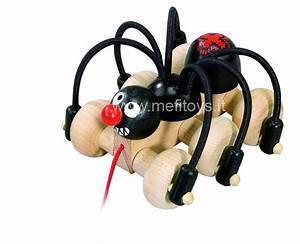
spider